Culture of Chicago

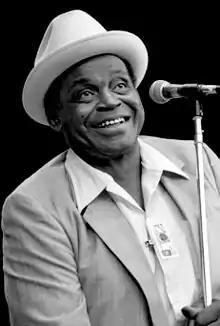
Willie Dixon

Chicago features many restaurants that highlight the city's various ethnic neighborhoods, including Chinatown on the South Side, Swedish/Nordic Andersonville on North Clark Street, Greektown on Halsted Street, and Little Italy on Taylor Street and the Heart of Italy. The South Asian community along Devon Avenue hosts many Pakistani and Indian eateries. The predominantly Mexican neighborhoods of Pilsen and Little Village are home to numerous eateries ranging from small taquerías to full scale restaurants. Several restaurants featuring Middle Eastern fare can be found along Lawrence Avenue, while Polish cuisine is well represented along Milwaukee Avenue on the Northwest side and Archer Avenue on the Southwest side. A large concentration of Vietnamese restaurants can be found in the Argyle Street district in Uptown.